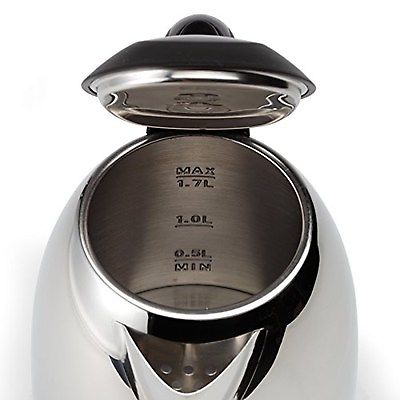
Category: kettle